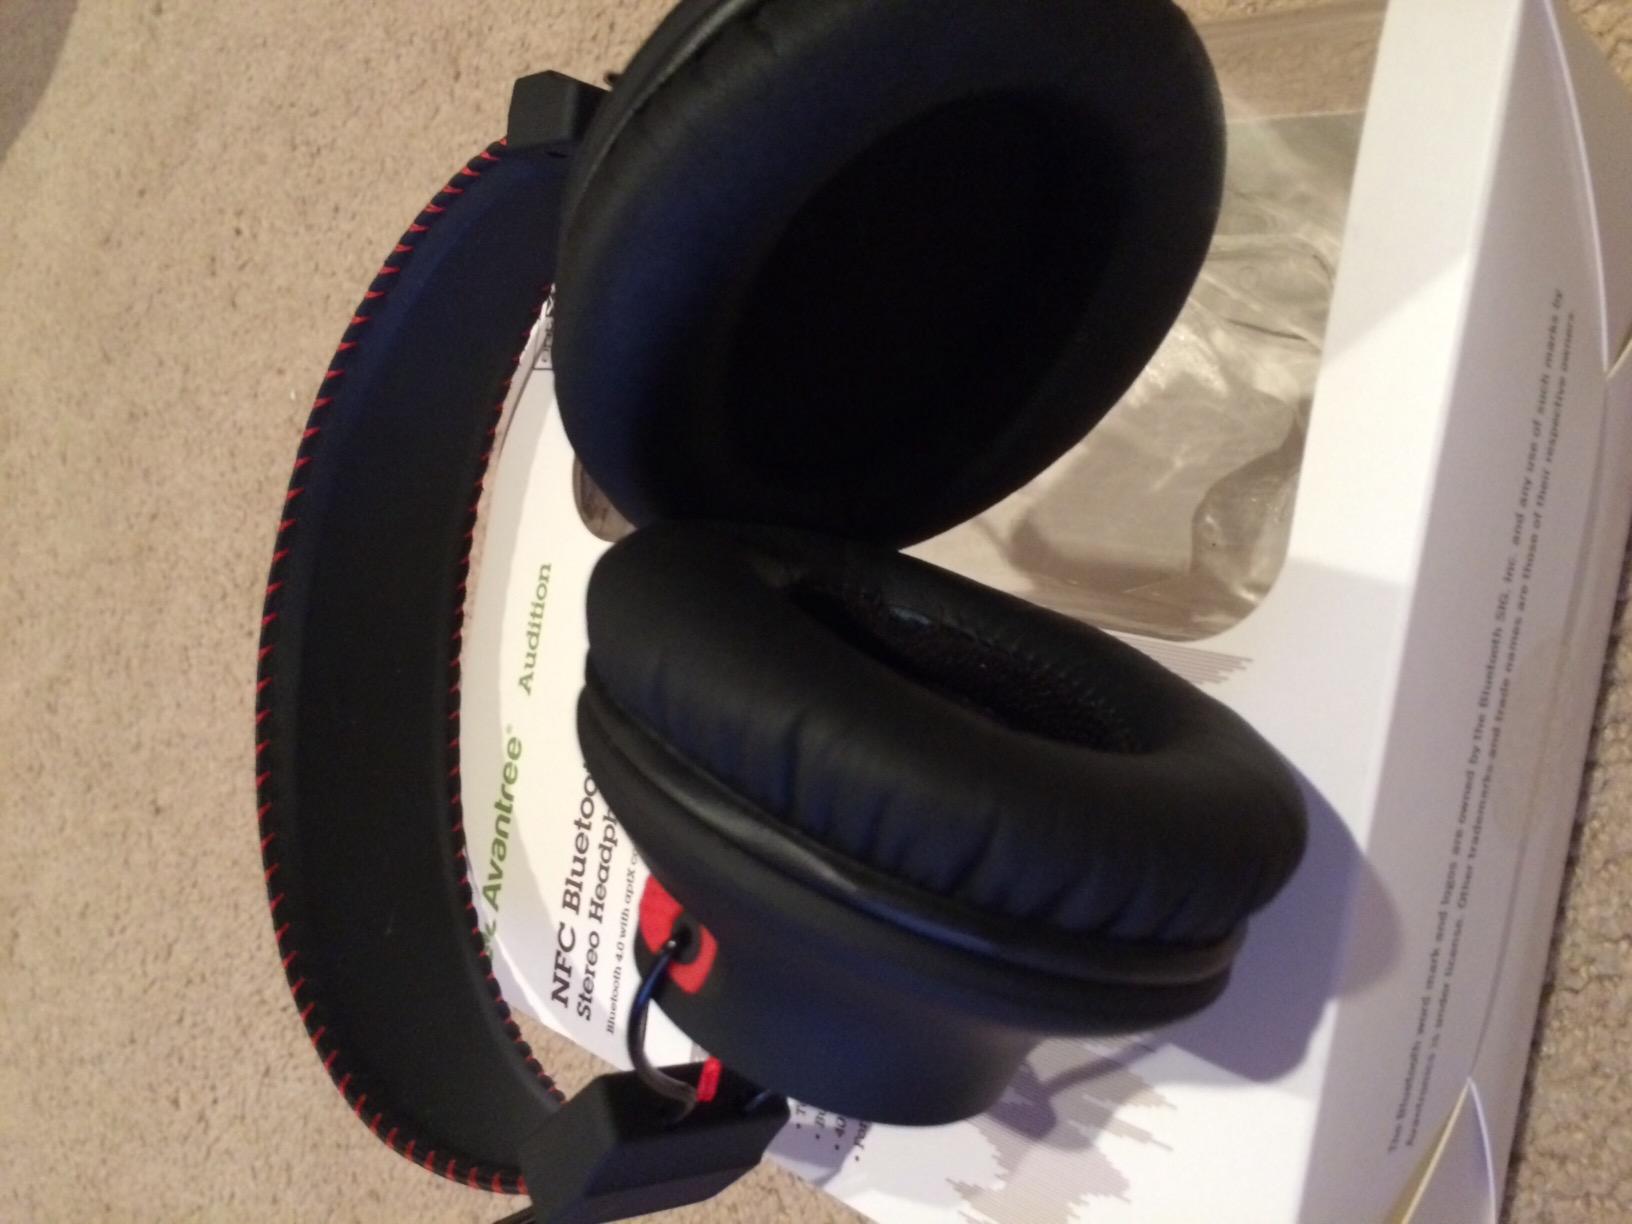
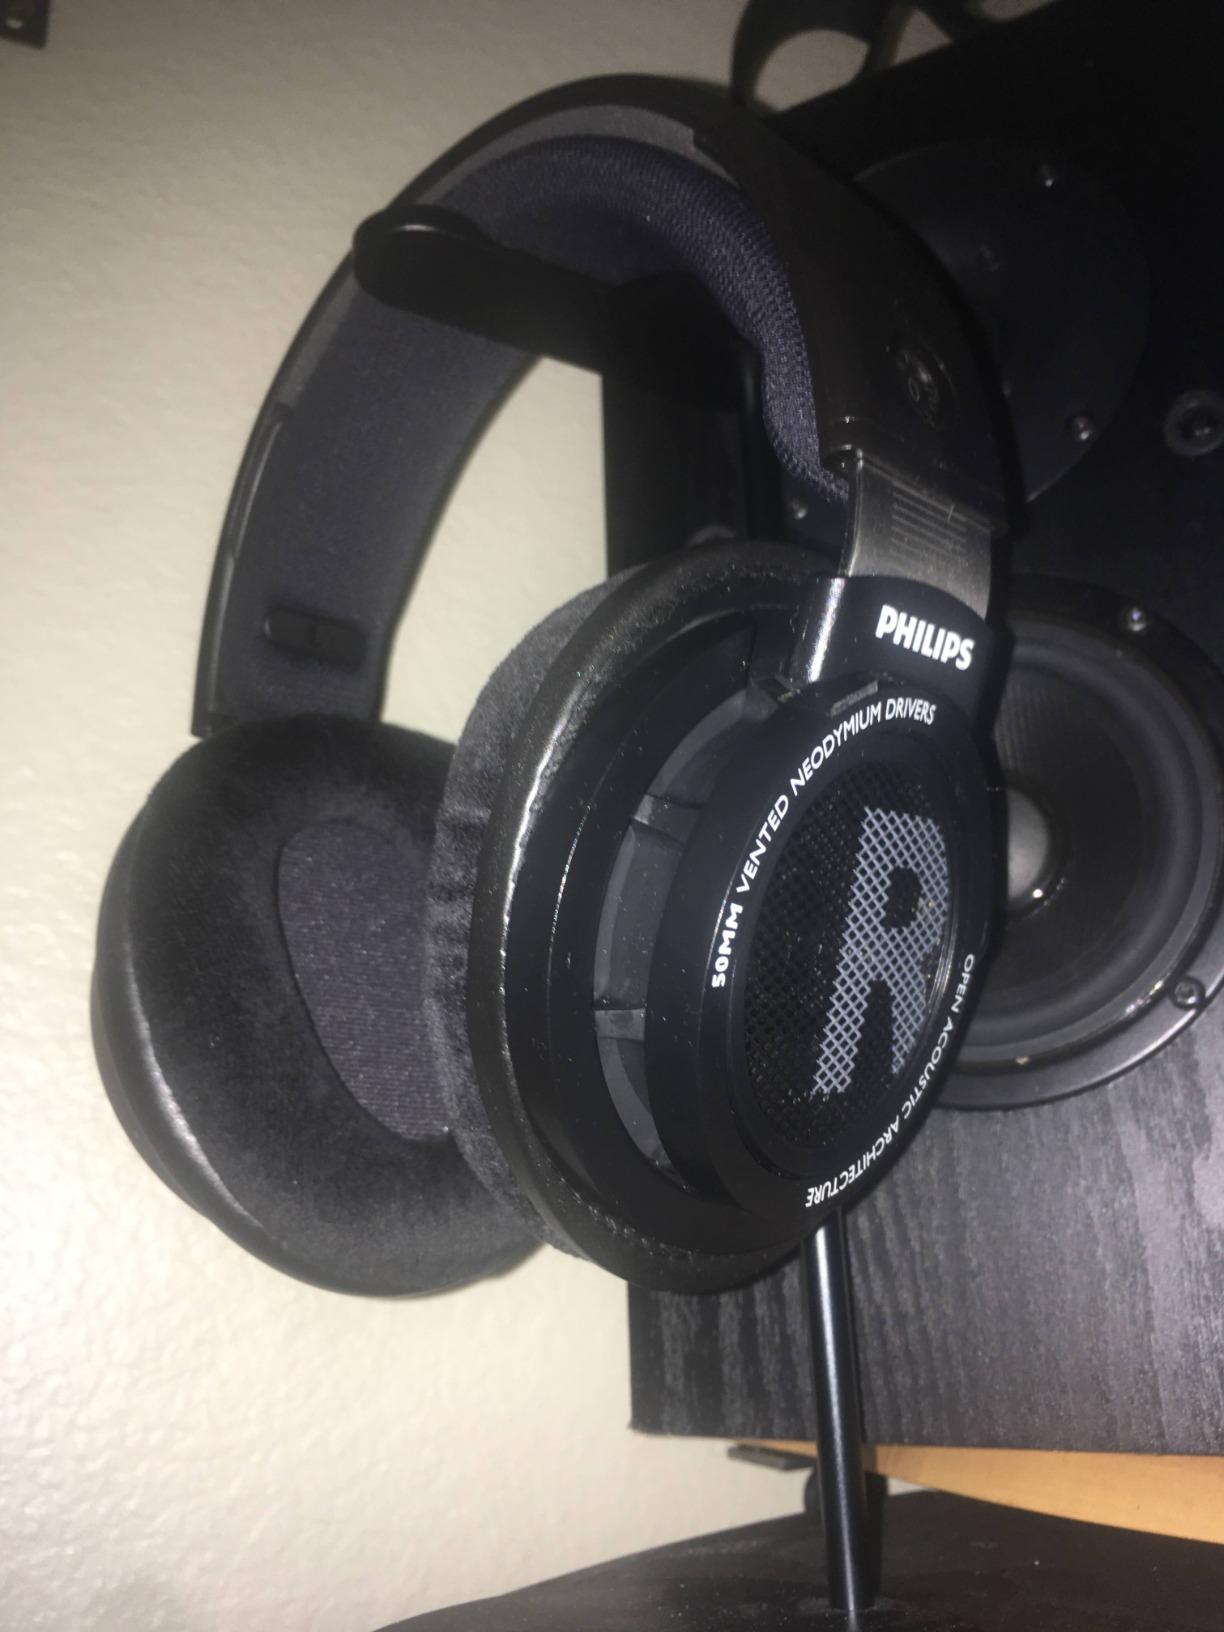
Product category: headphones
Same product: no